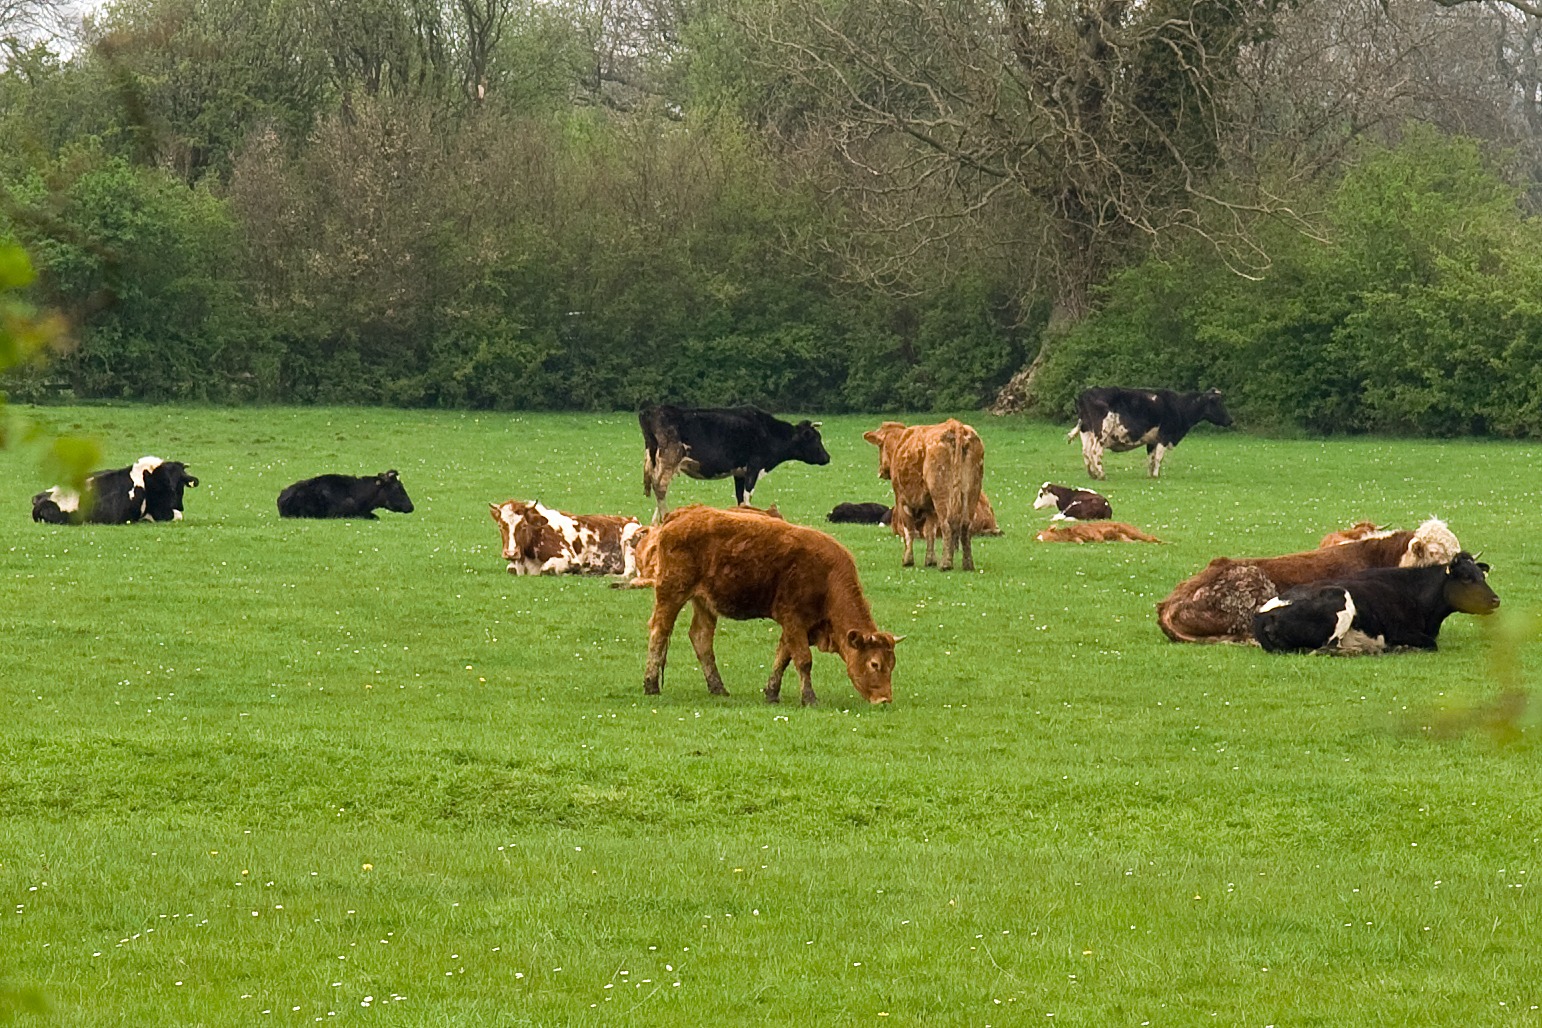
grass, field, farm, meadow, prairie, animal, cow, cattle, herd, pasture, grazing, mammal, fauna, cows, grassland, animals, habitat, rural area, cattle like mammal